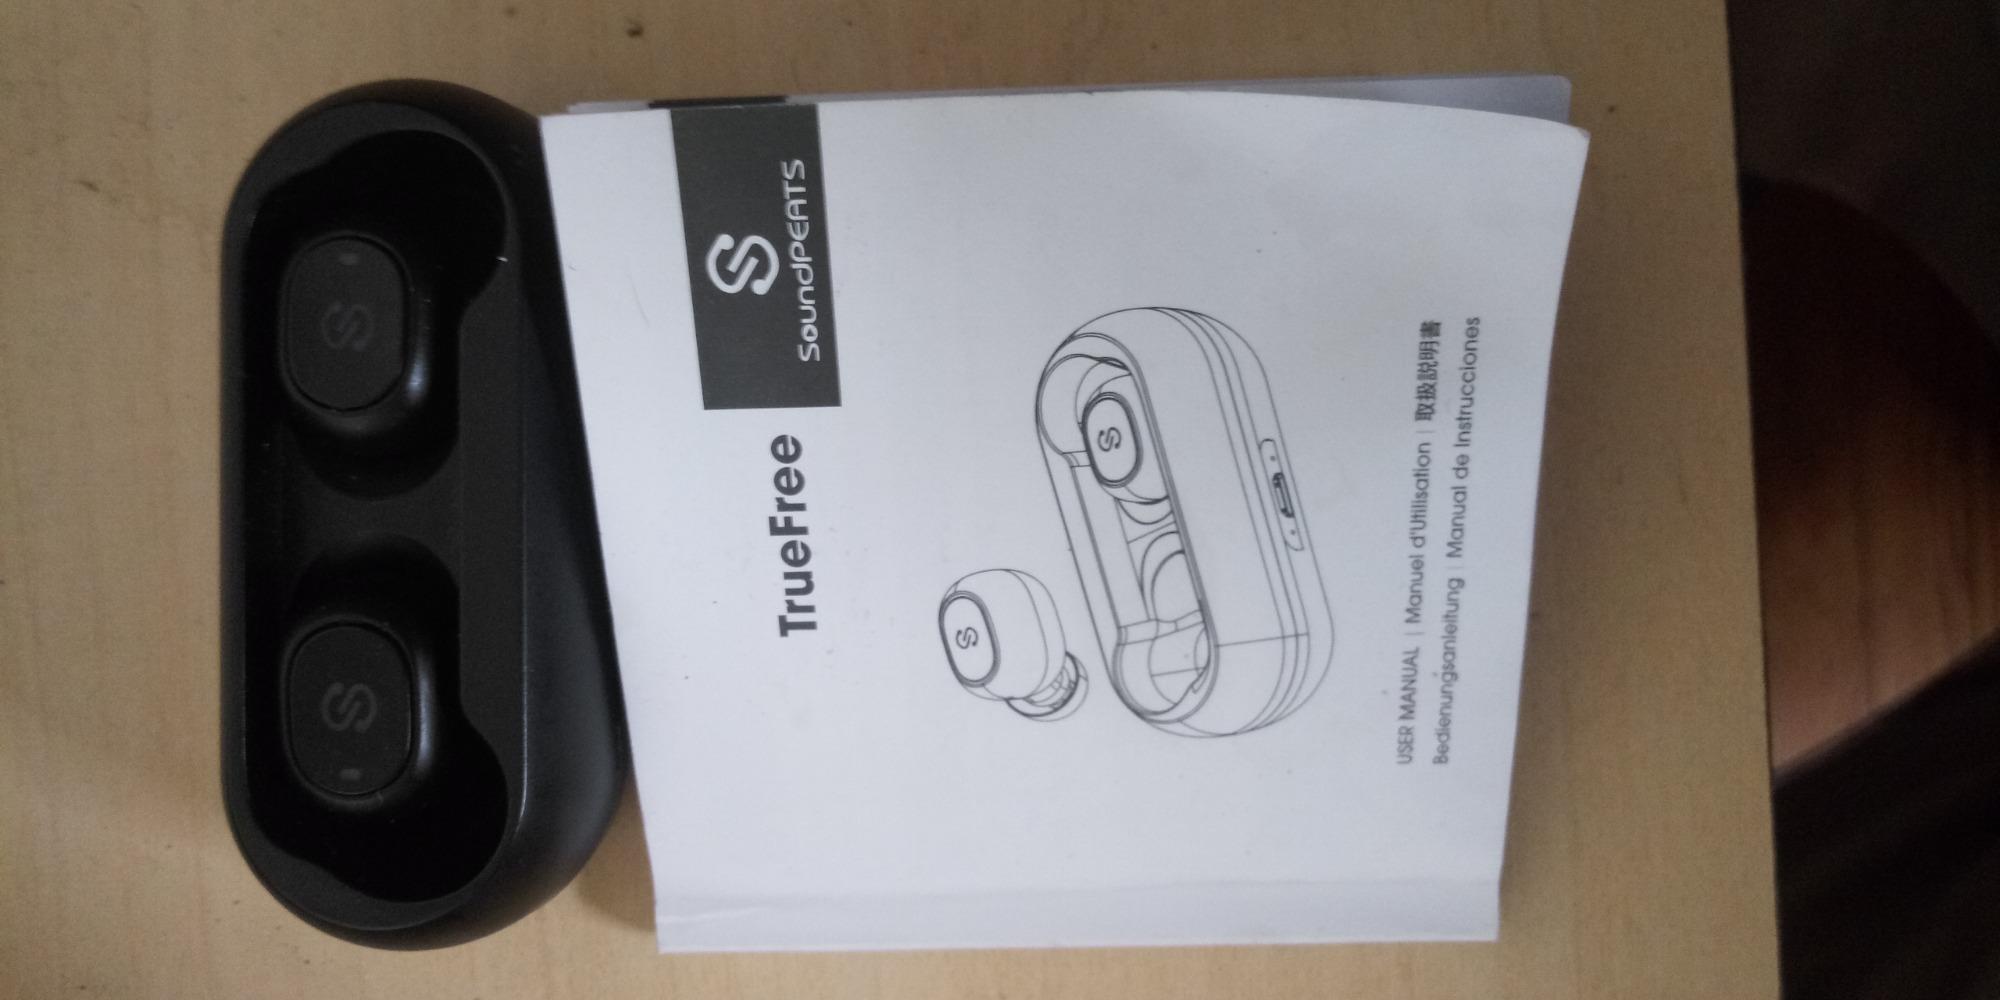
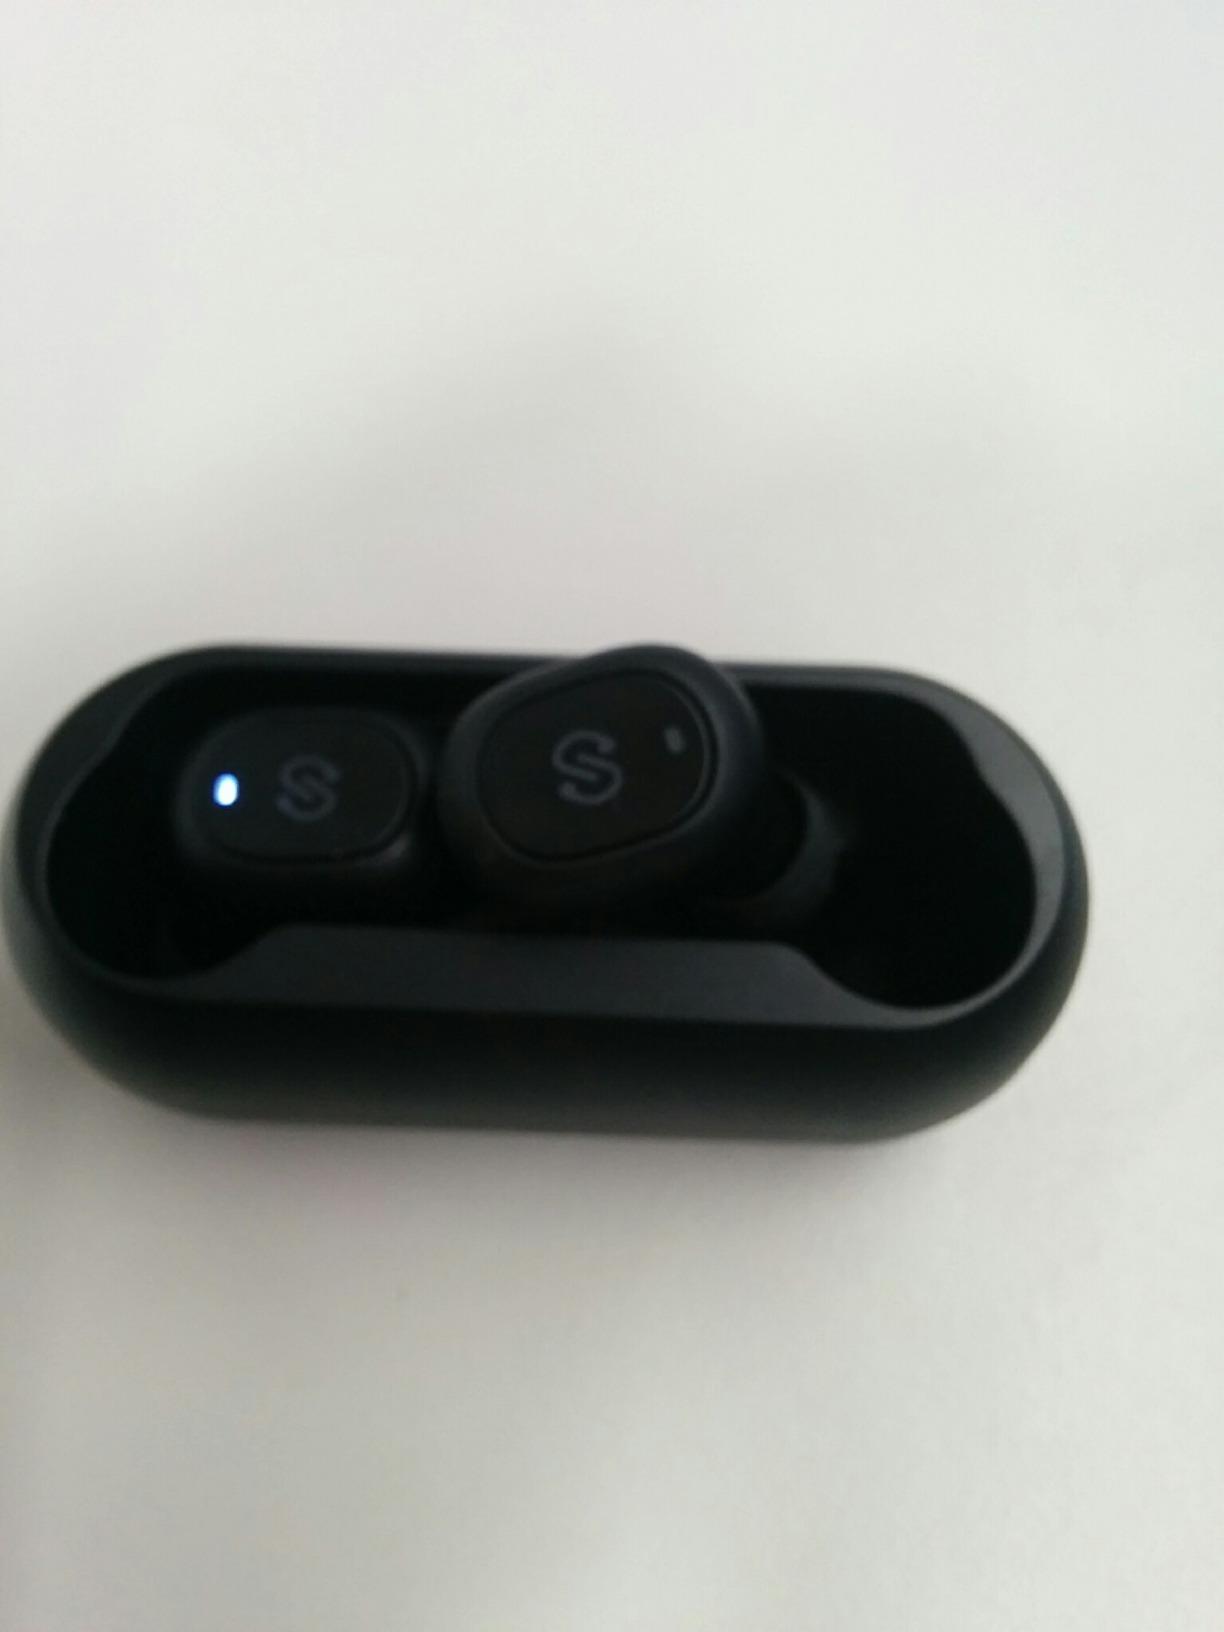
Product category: earbuds
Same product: yes